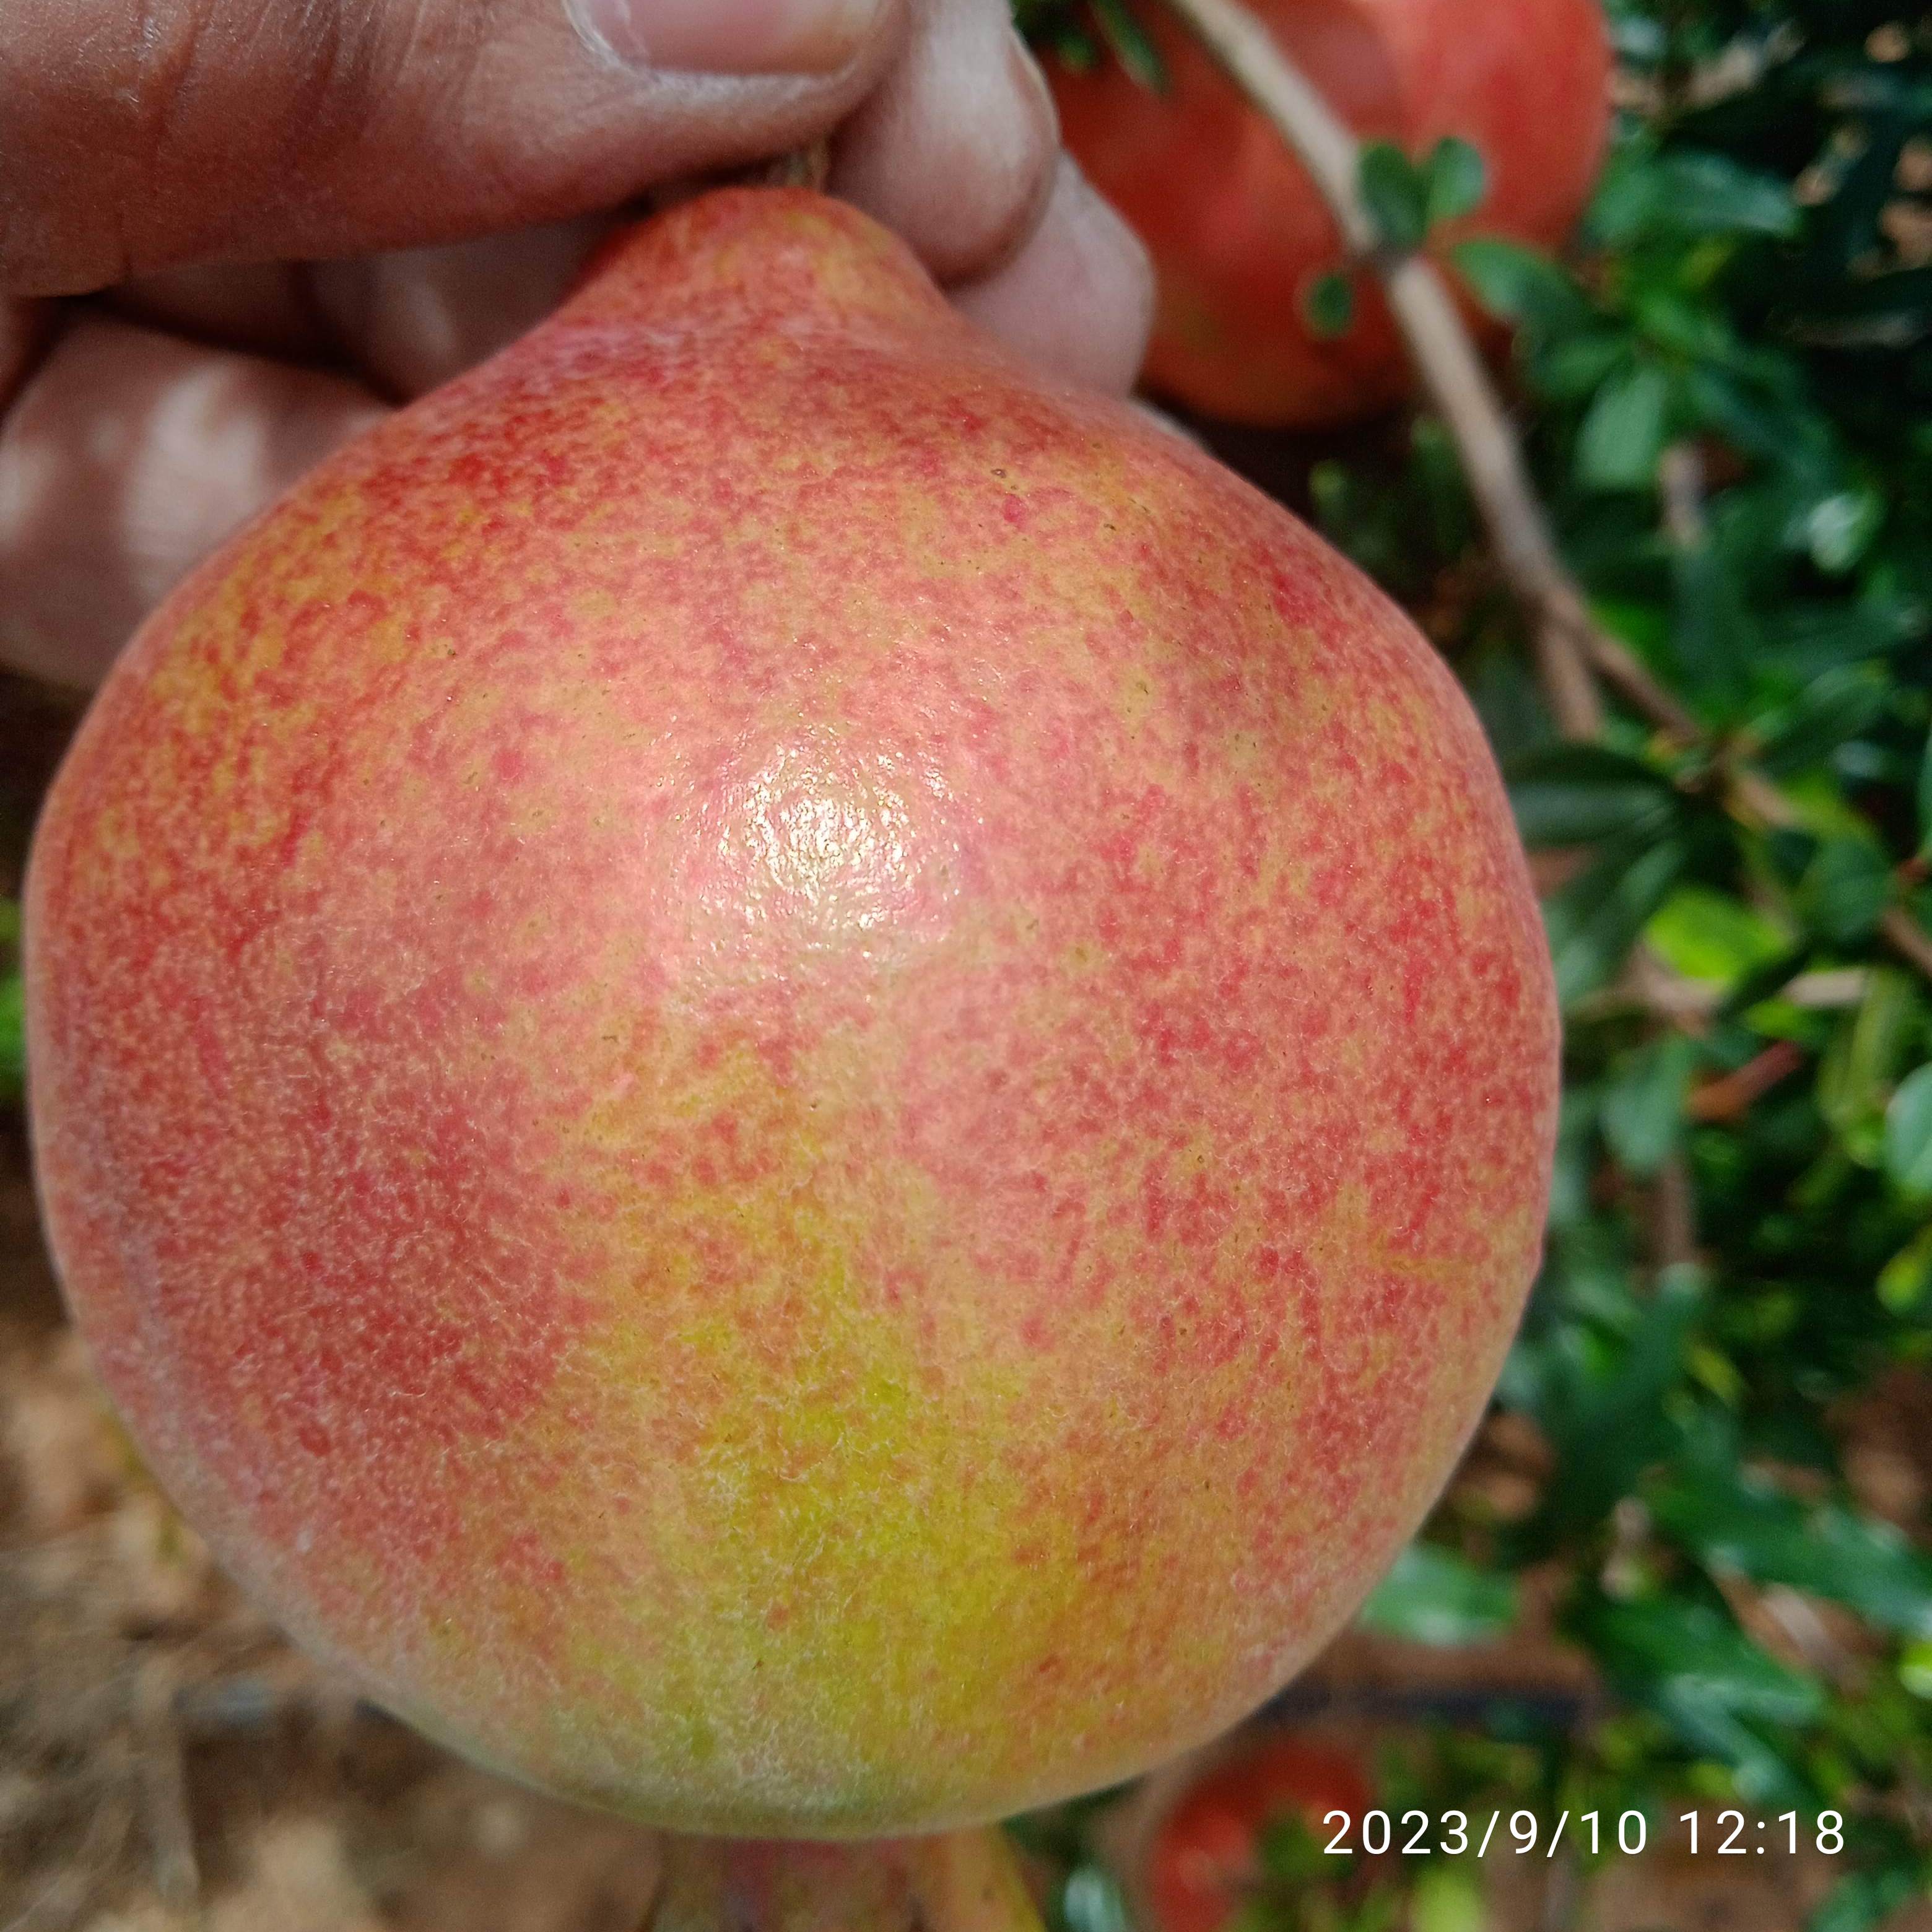
Label: Healthy